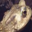
Label: frog